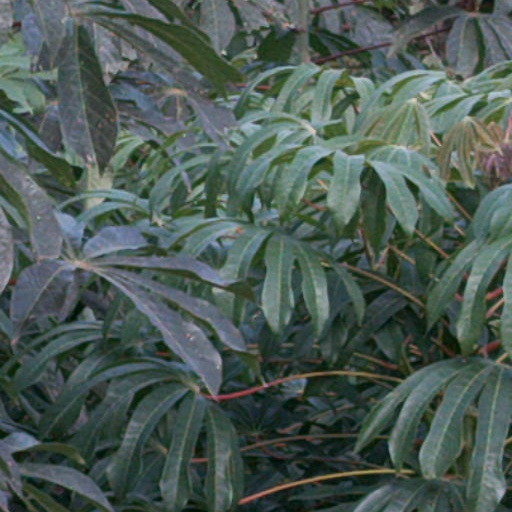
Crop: cassava